George G. Bussey & Co.

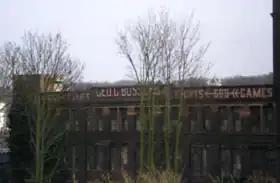

In 1864 Bussey established a “firearms, ammunition and shooting tackle manufacturer” at the Museum Works in Rye Lane, Peckham, which would trade as George G. Bussey & Co. It was during this time that Bussey’s aptitude for engineering and innovation became apparent, as he filed an array of patents for cartridge carriers, bird-traps, and button fixings. The factory encompassed a museum and a rifle range, the latter extending alongside the railway embankment for over a hundred yards. Bussey’s initial focus upon hunting paraphernalia, and his skills as a saddler and leather maker, were evidenced by the release of the ‘Shephard’s Register Book.’ The leather-bound booklet was intended for hunters to be able to record their scores, weather conditions, and wind with ease in a waistcoat pocket sized book, replete with engraved monogram.